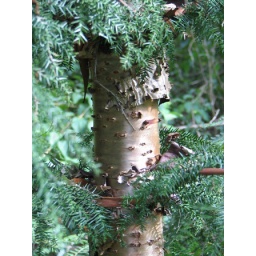
the hoop pine trunk is around 10cm thick